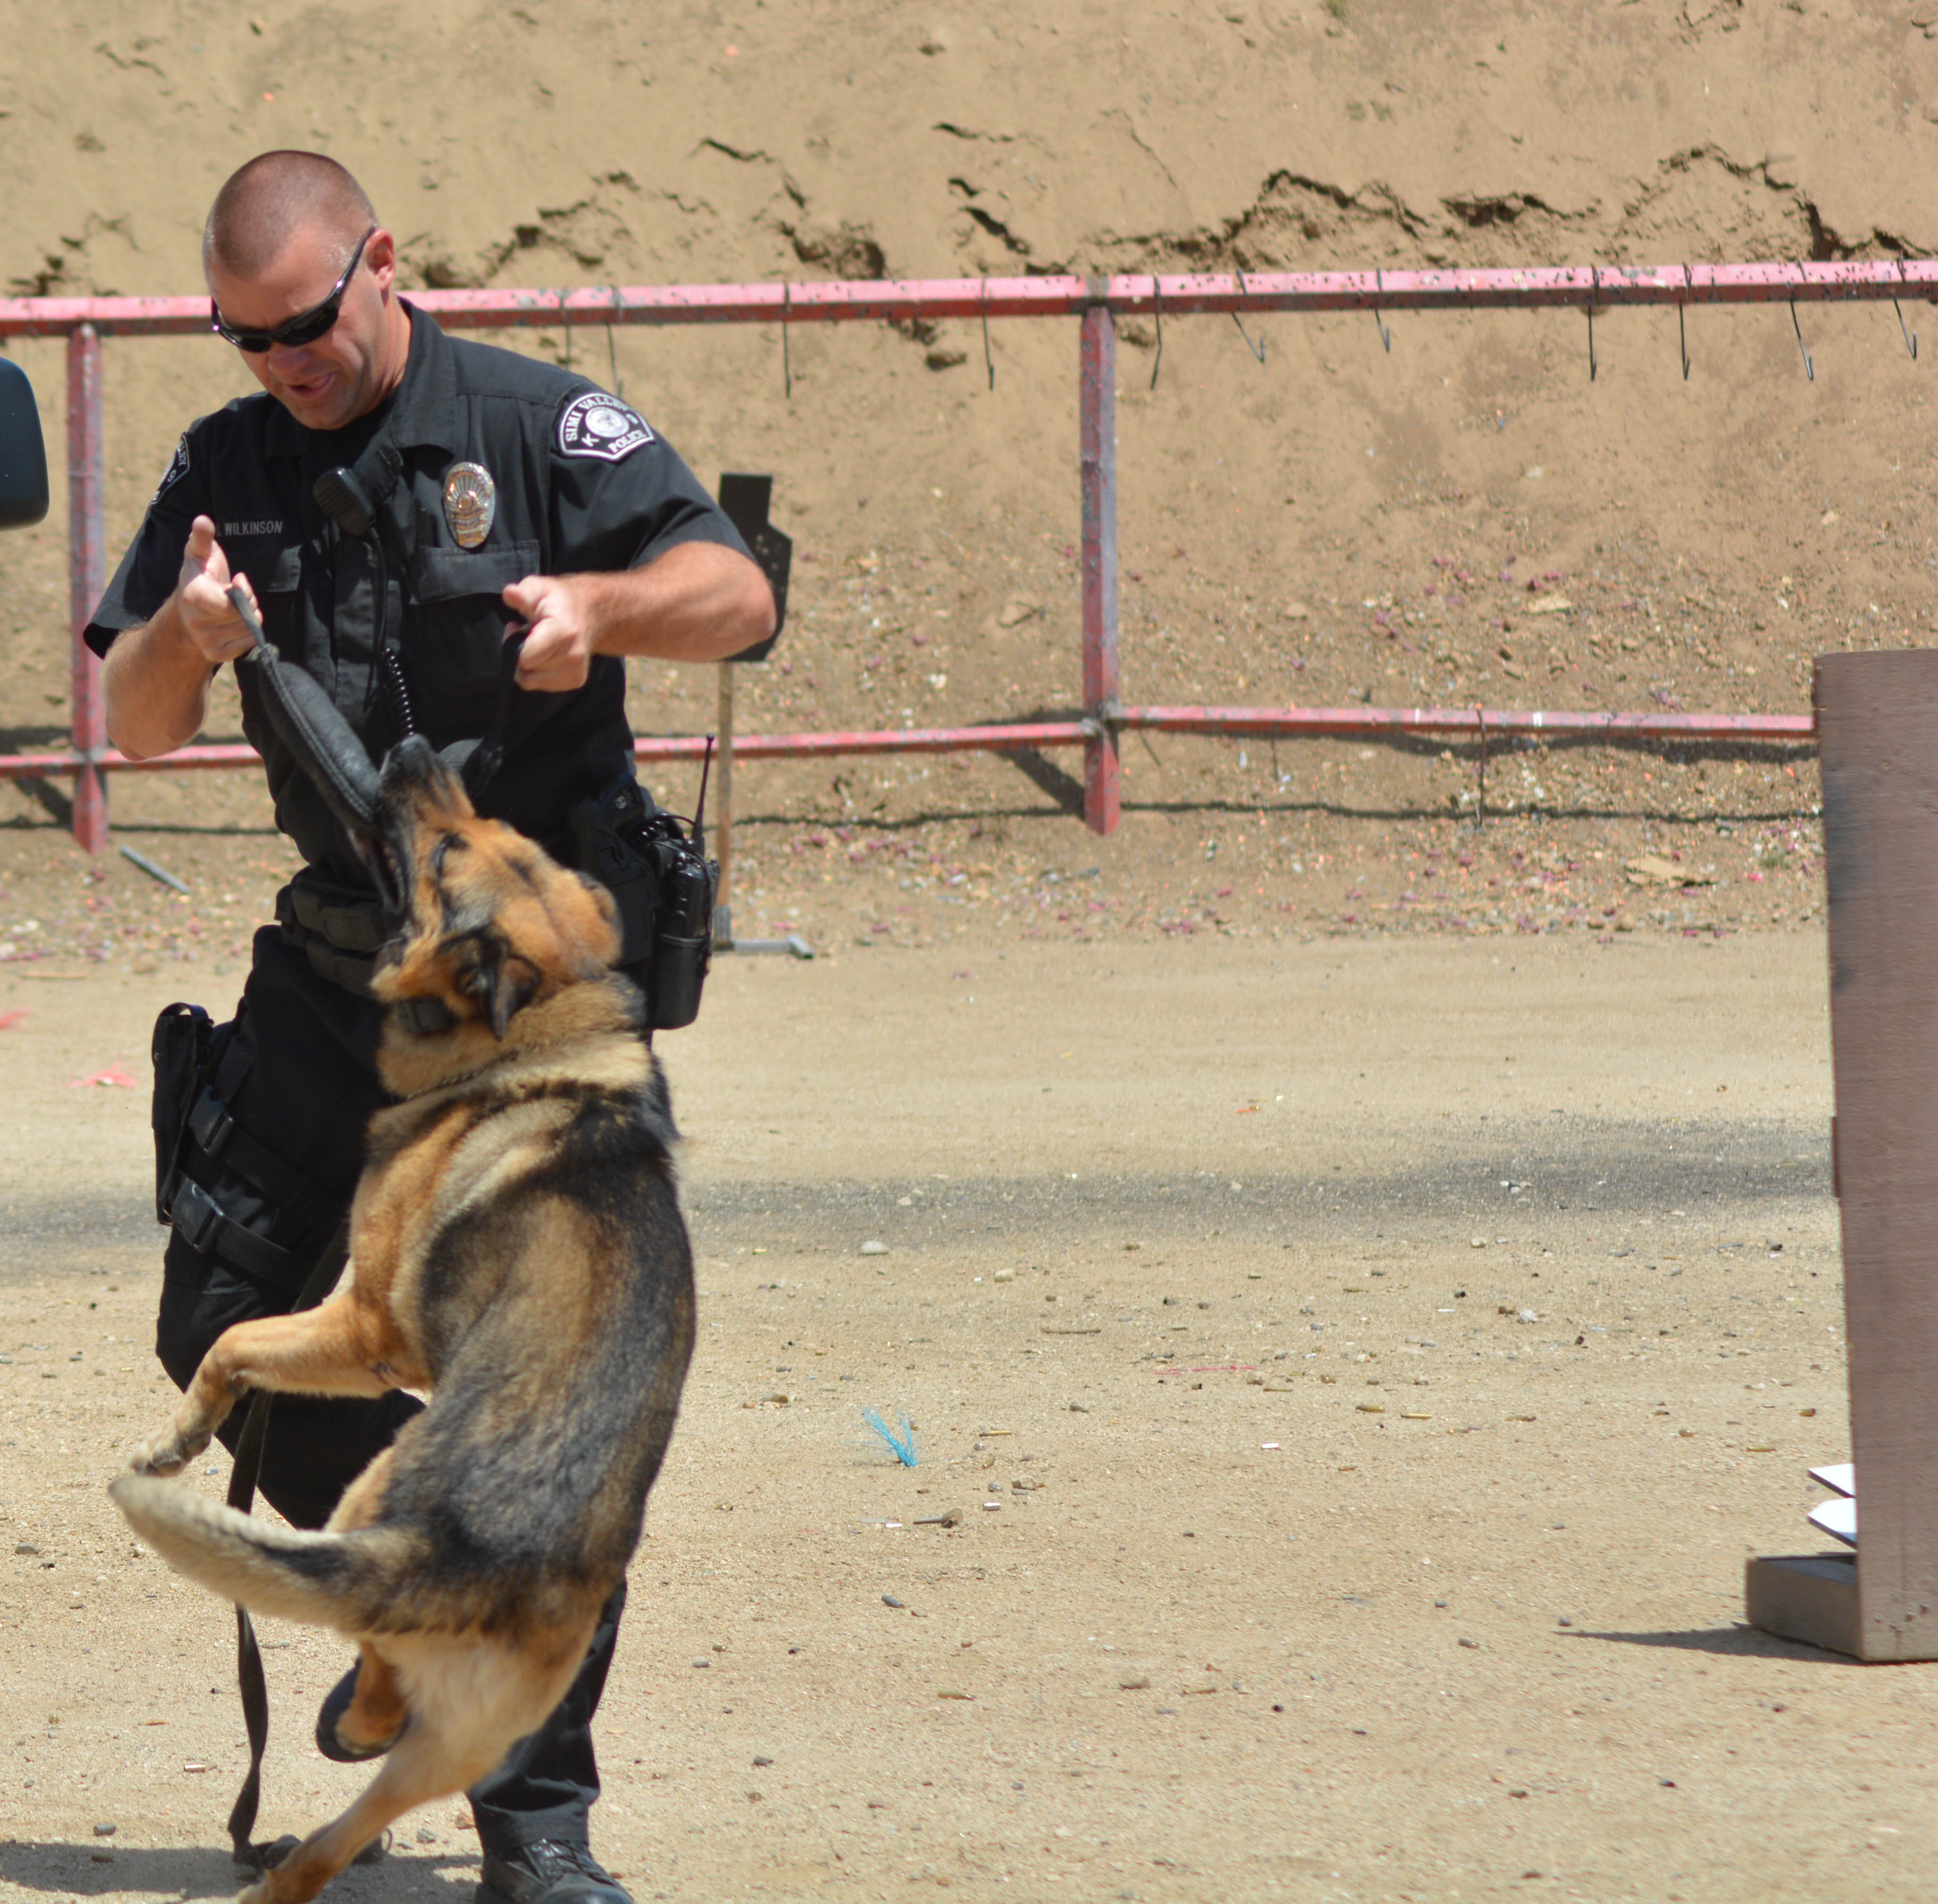
dog, mammal, police dog, dog like mammal, conformation show